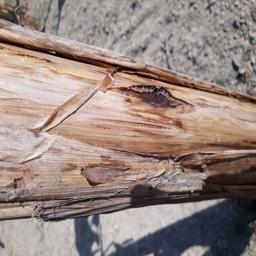
Label: BACTERIAL SOFT ROT